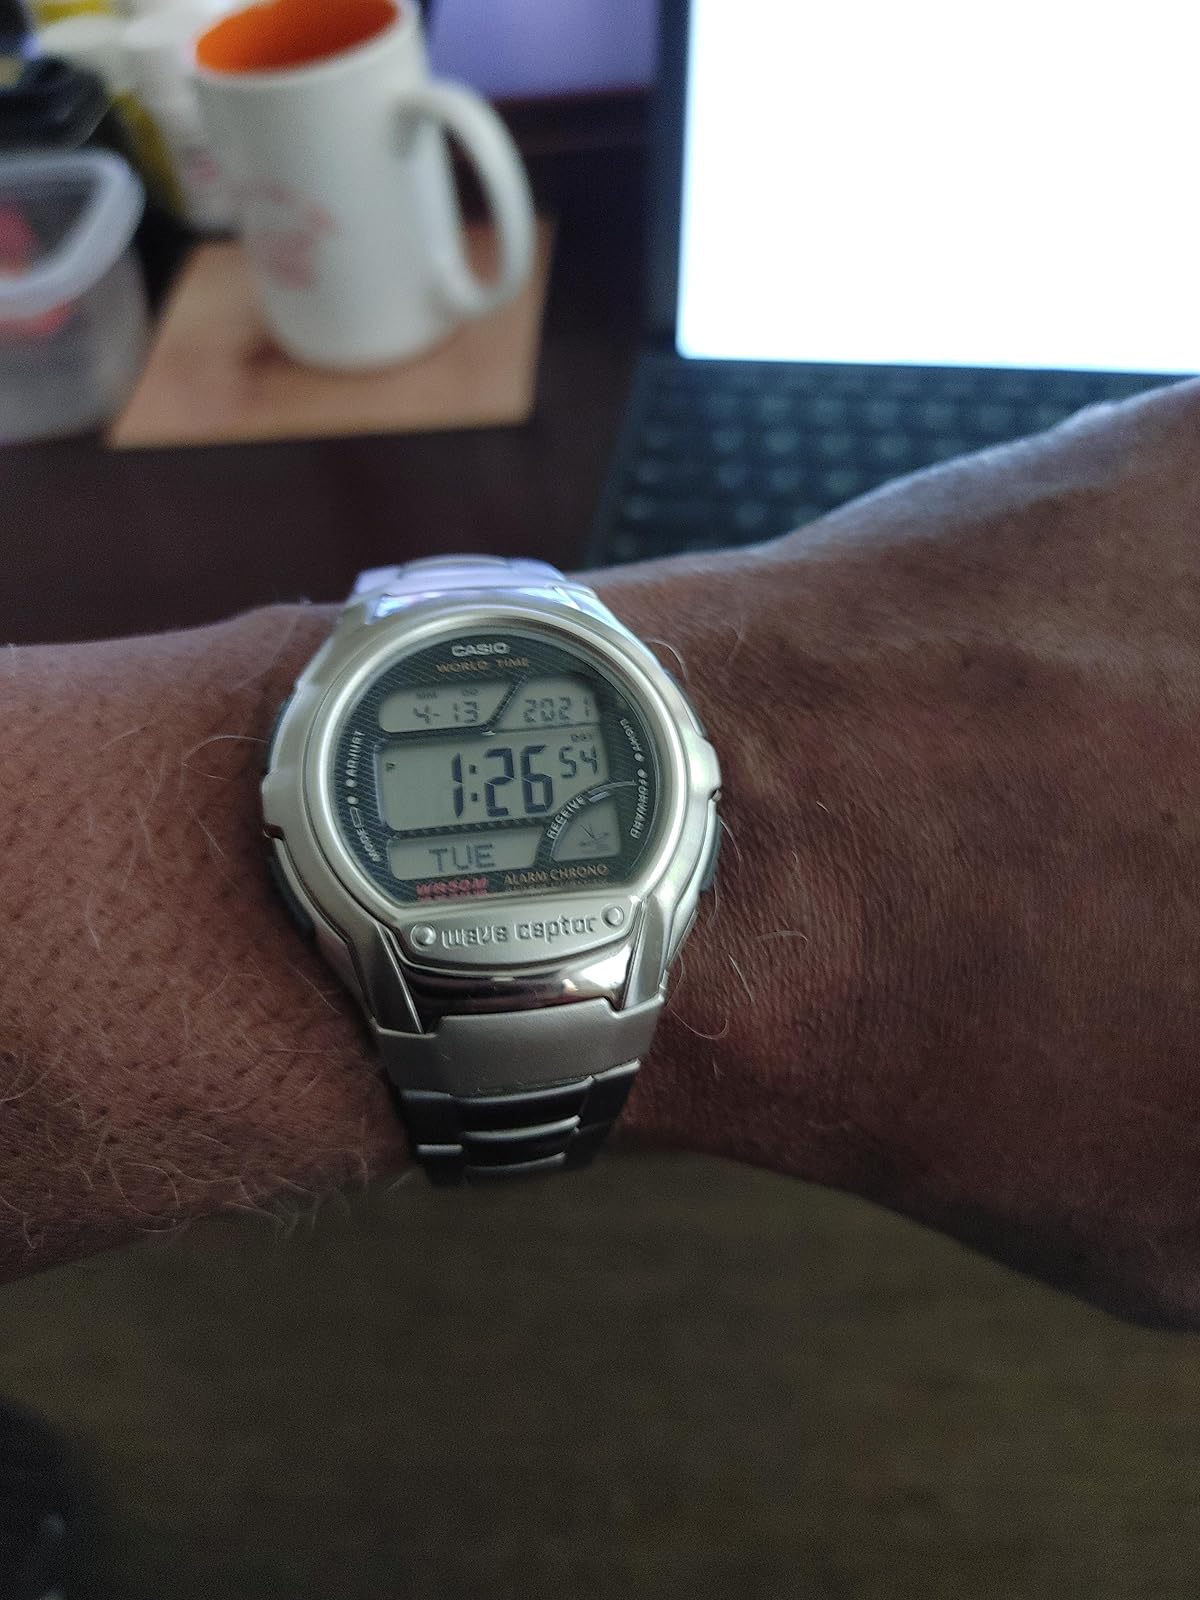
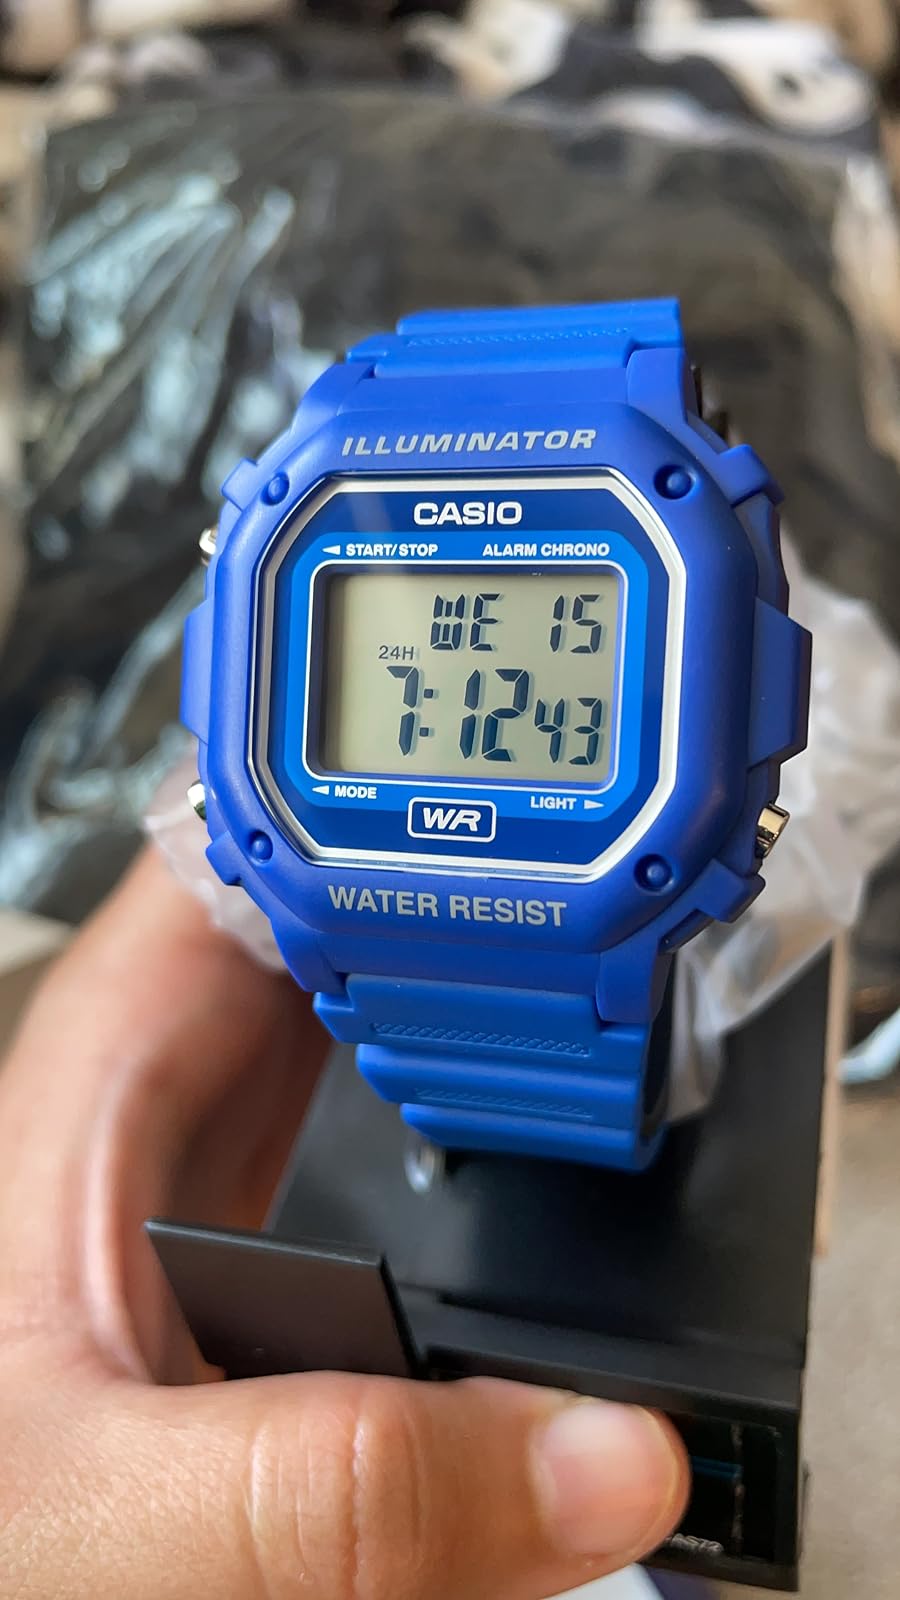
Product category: accessories_watch
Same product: no